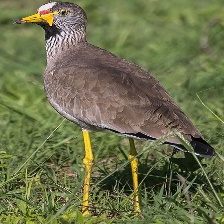
Species: WATTLED LAPWING
Scientific name: VANELLUS INDICUS